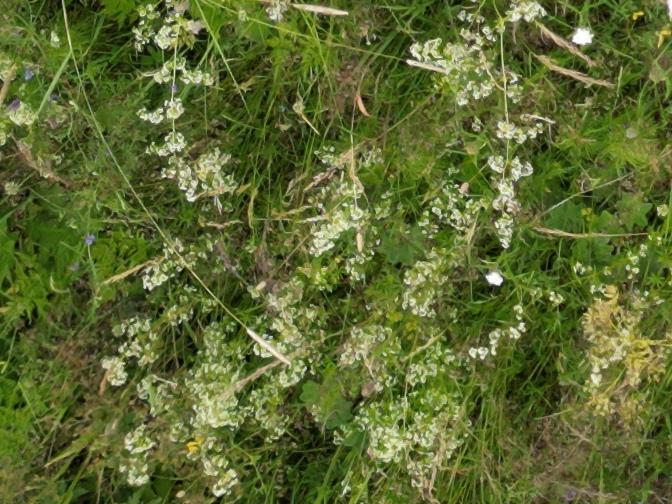
Flowers visible: yarrow flowers, yarrow flowers, yarrow flowers, yarrow flowers, yarrow flowers, yarrow flowers, yarrow flowers